Rainbow (2008 film)

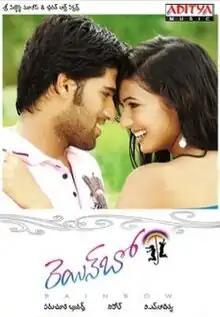
Official poster

Rainbow is a 2008 Indian Telugu-language romantic drama film directed by V. N. Aditya and starring Rahul, Sonal Chauhan, and Sindhu Menon. The film released to negative reviews from critics. The film is noted for its melodious soundtrack composed by Nihal, which adds to the emotional depth of the storyline.